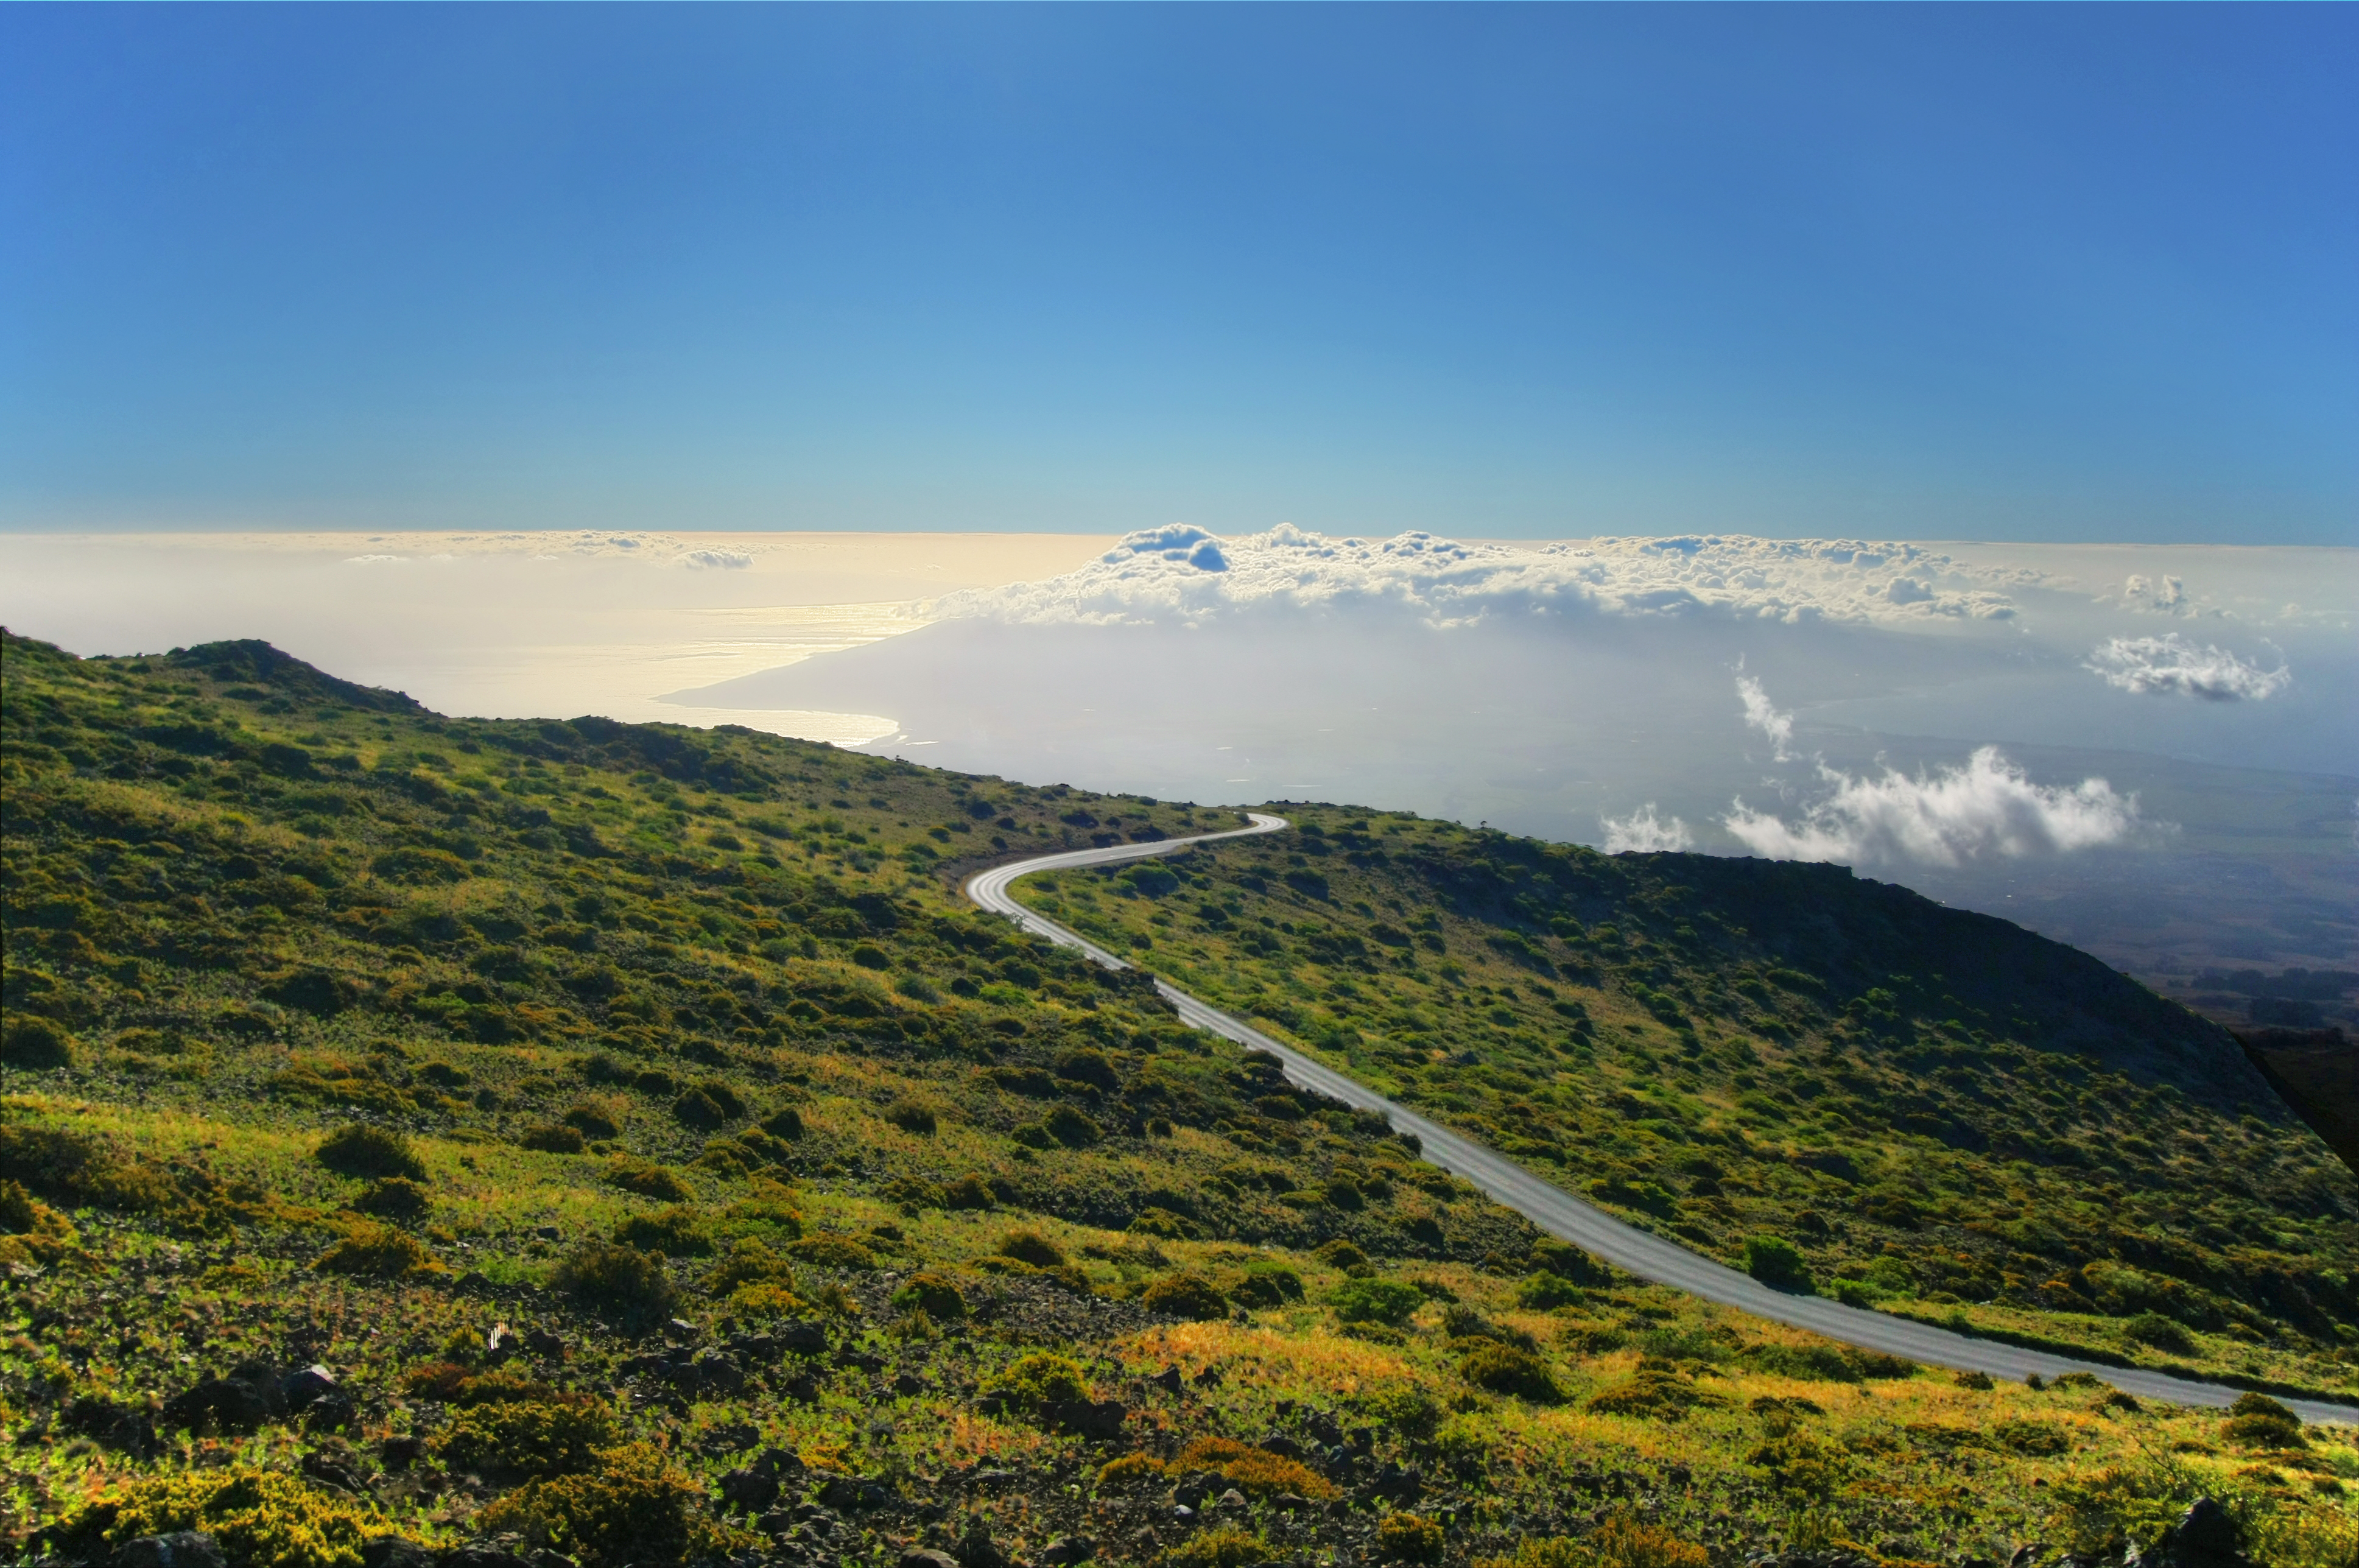
landscape, nature, horizon, wilderness, mountain, cloud, road, meadow, morning, hill, valley, mountain range, ridge, plain, clouds, plateau, fell, ecosystem, rural area, landform, mountain pass, geographical feature, atmospheric phenomenon, mountainous landforms